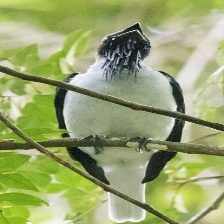
Species: BEARDED BELLBIRD
Scientific name: PROCNIAS AVERANO